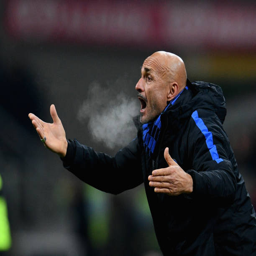
head coach of football player reacts during the match .